Transition from Sui to Tang

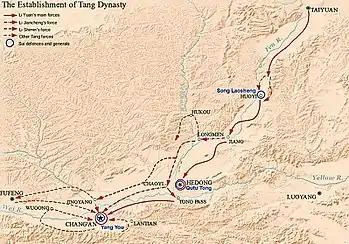
Map showing how Li Yuan established Tang dynasty, including battles of Huoyi, Hedong and Chang'an

Meanwhile, Emperor Yang, while realizing that the empire was in turmoil, felt secure under the protection of the elite Xiaoguo Army (驍果) at Jiangdu. While he sent his general Wang Shichong to Luoyang to try to defend Luoyang against Li Mi's attacks, he did little quell the rebellions otherwise. Not wanting to return to north China, he considered officially moving the capital to Danyang (丹楊, in modern Nanjing, Jiangsu, south of the Yangtze River). Meanwhile, the Xiaoguo Army soldiers, who were predominantly northerners and missed their homes, began to desert, and this met with heavy-handed punishment from Emperor Yang. In fear, the remaining Xiaoguo Army officers formed a plot, supporting the general Yuwen Huaji the Duke of Xu (Yuwen Shu's son) as their leader. In spring 618, they carried out a coup and killed Emperor Yang. Yuwen declared Emperor Yang's nephew Yang Hao, the Prince of Qin, the new emperor, but retained power himself as regent. He abandoned Jiangdu and headed back north, commanding the Xiaoguo Army.